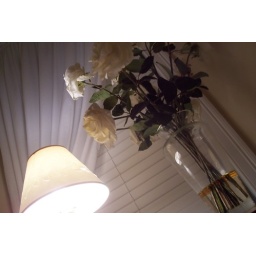
lamp &amp;amp; faux roses in the guest bedroom.